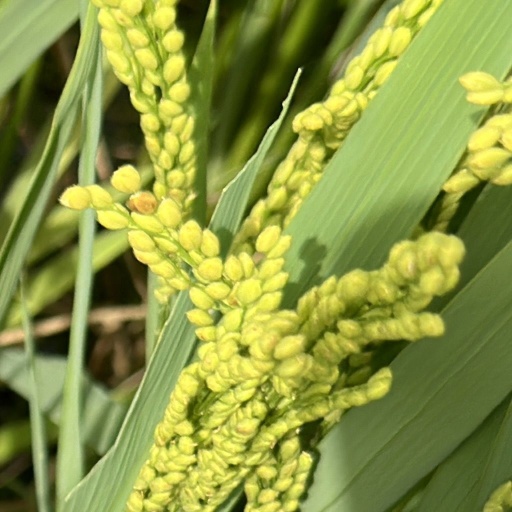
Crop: rice